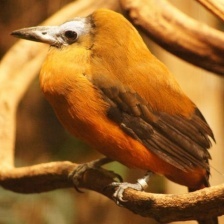
Species: CAPUCHINBIRD
Scientific name: PERISSOCEPHALUS TRICOLOR